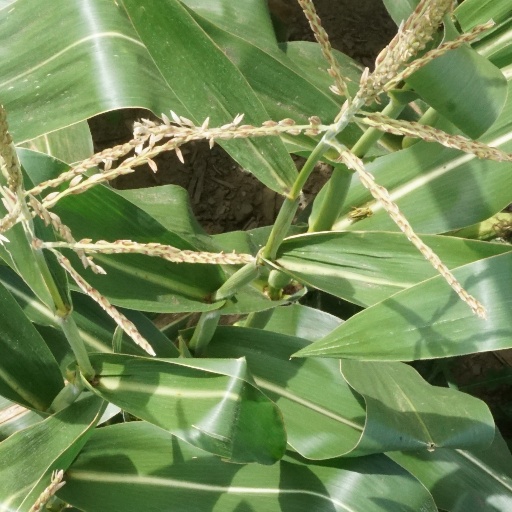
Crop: maize; corn